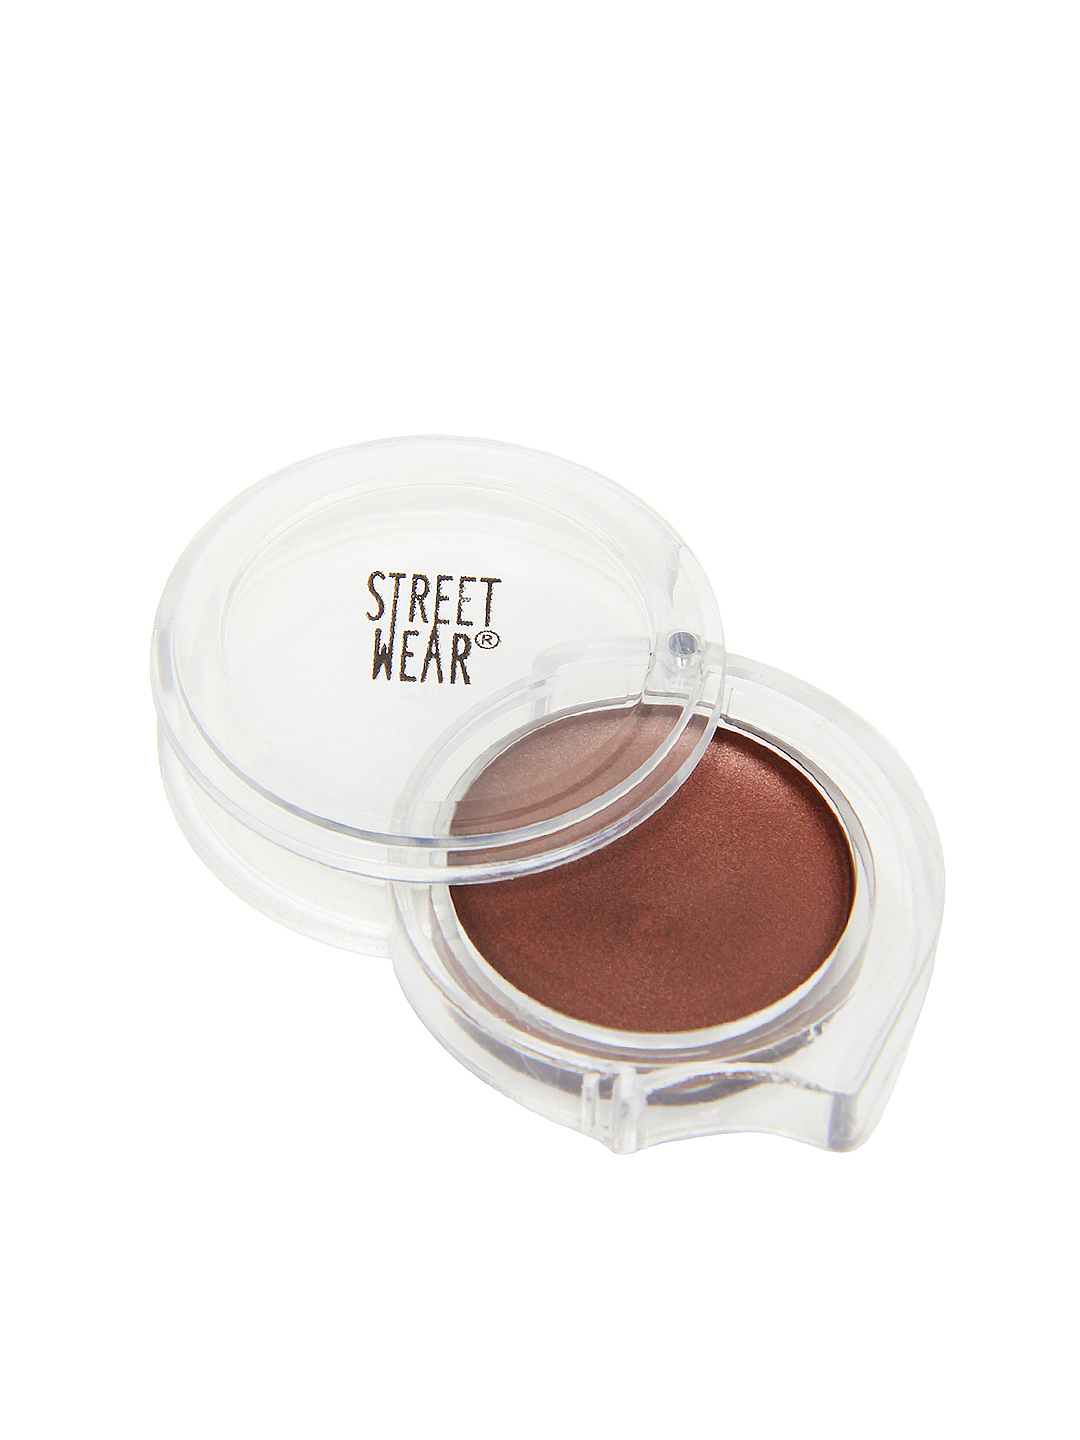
Streetwear Bombshell Eye Shadow
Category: Personal Care / Eyes / Eyeshadow
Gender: Women
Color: Brown
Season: Spring 2017
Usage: Casual